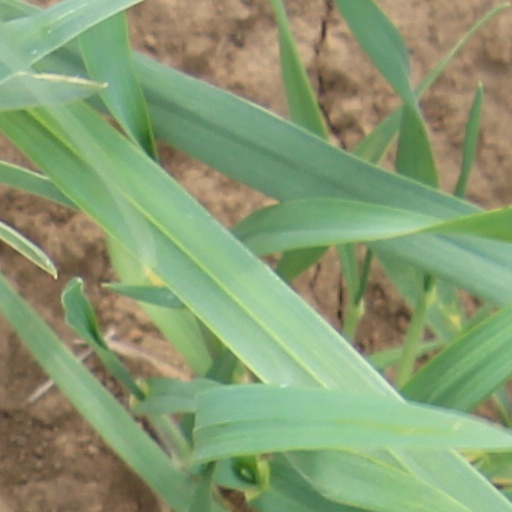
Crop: wheat